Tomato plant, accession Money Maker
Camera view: tilt-top (135 deg); turntable rotation: 210 degrees
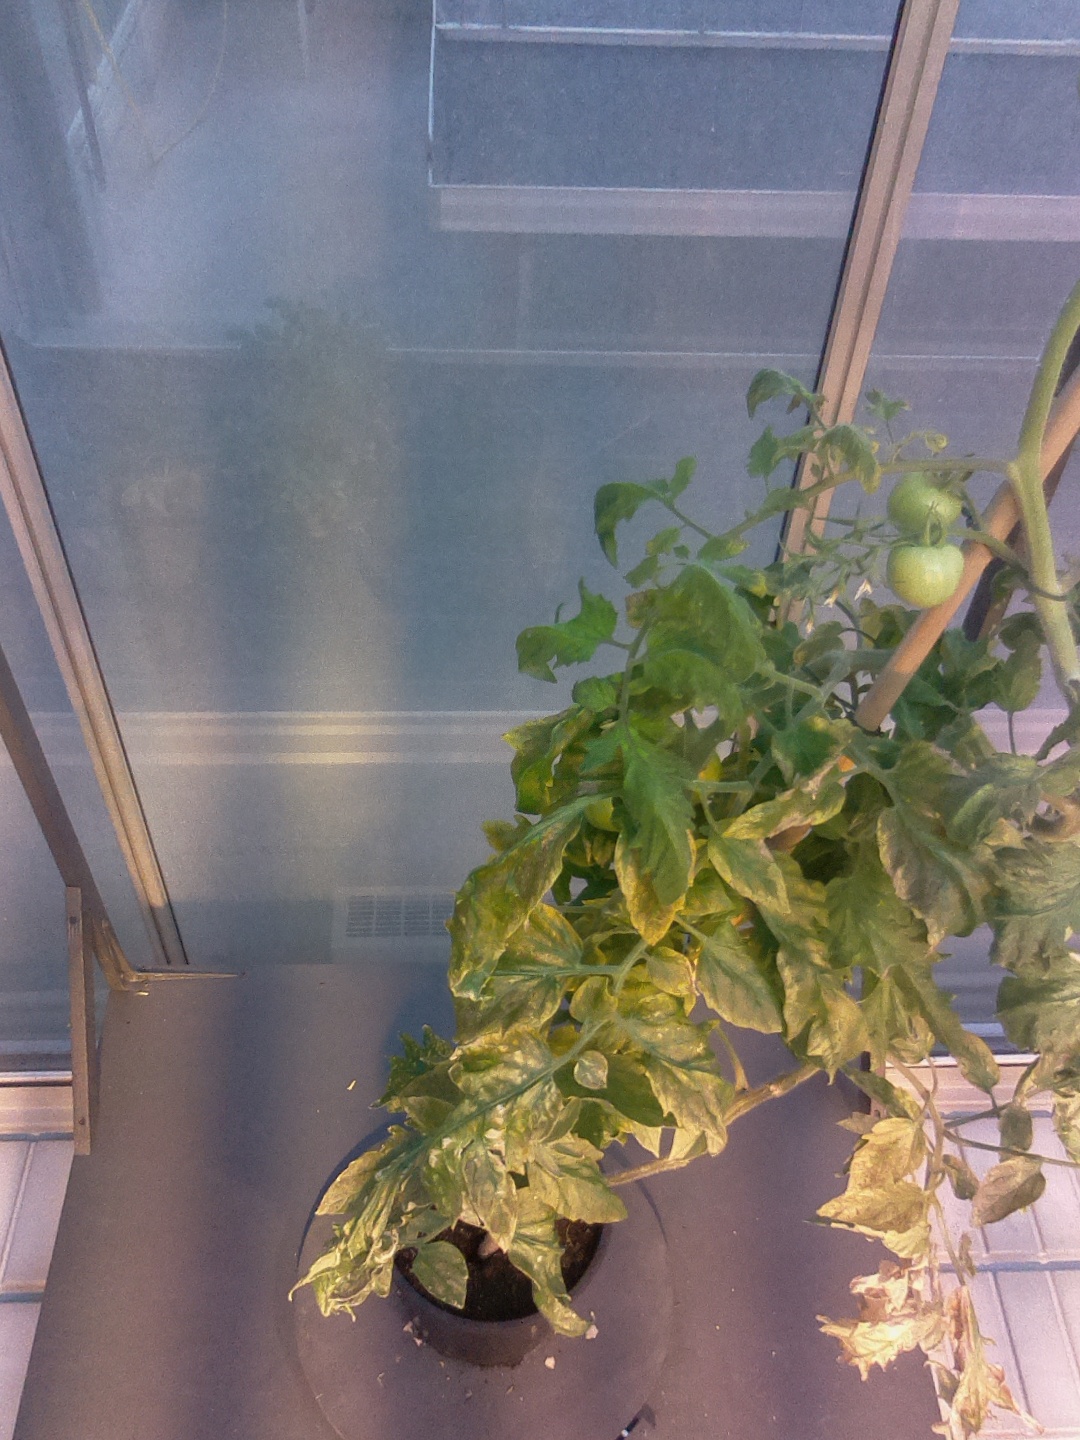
BBCH growth stage 79: 90% -100% of final fruit size